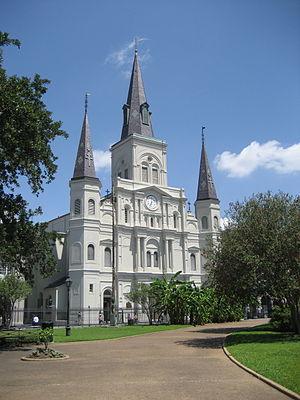
Cornelia Connelly, née le 15 janvier 1809, morte le 18 avril 1879, est une religieuse et pédagogue américaine, fondatrice d'une congrégation religieuse catholique enseignante féminine et des écoles Holy Child.
La Nouvelle-Orléans est la plus grande ville de l'État de Louisiane, aux États-Unis. Comptant 393 292 habitants et 1 275 762 dans son aire métropolitaine, selon les dernières estimations du Bureau du recensement des États-Unis, la ville est située sur les bords du Mississippi, non loin de son delta, sur les rives sud du lac Pontchartrain. Les limites de la paroisse d'Orléans, l'une des 64 paroisses subdivisant l'État de Louisiane, correspondent à celles de la ville. Sa vie culturelle riche, ancienne et vibrante lui vaut le surnom de Big Easy. Berceau du jazz, La Nouvelle-Orléans est marquée par l'héritage colonial français, que l'on retrouve aussi bien dans la toponymie que dans l'architecture ou les traditions locales.